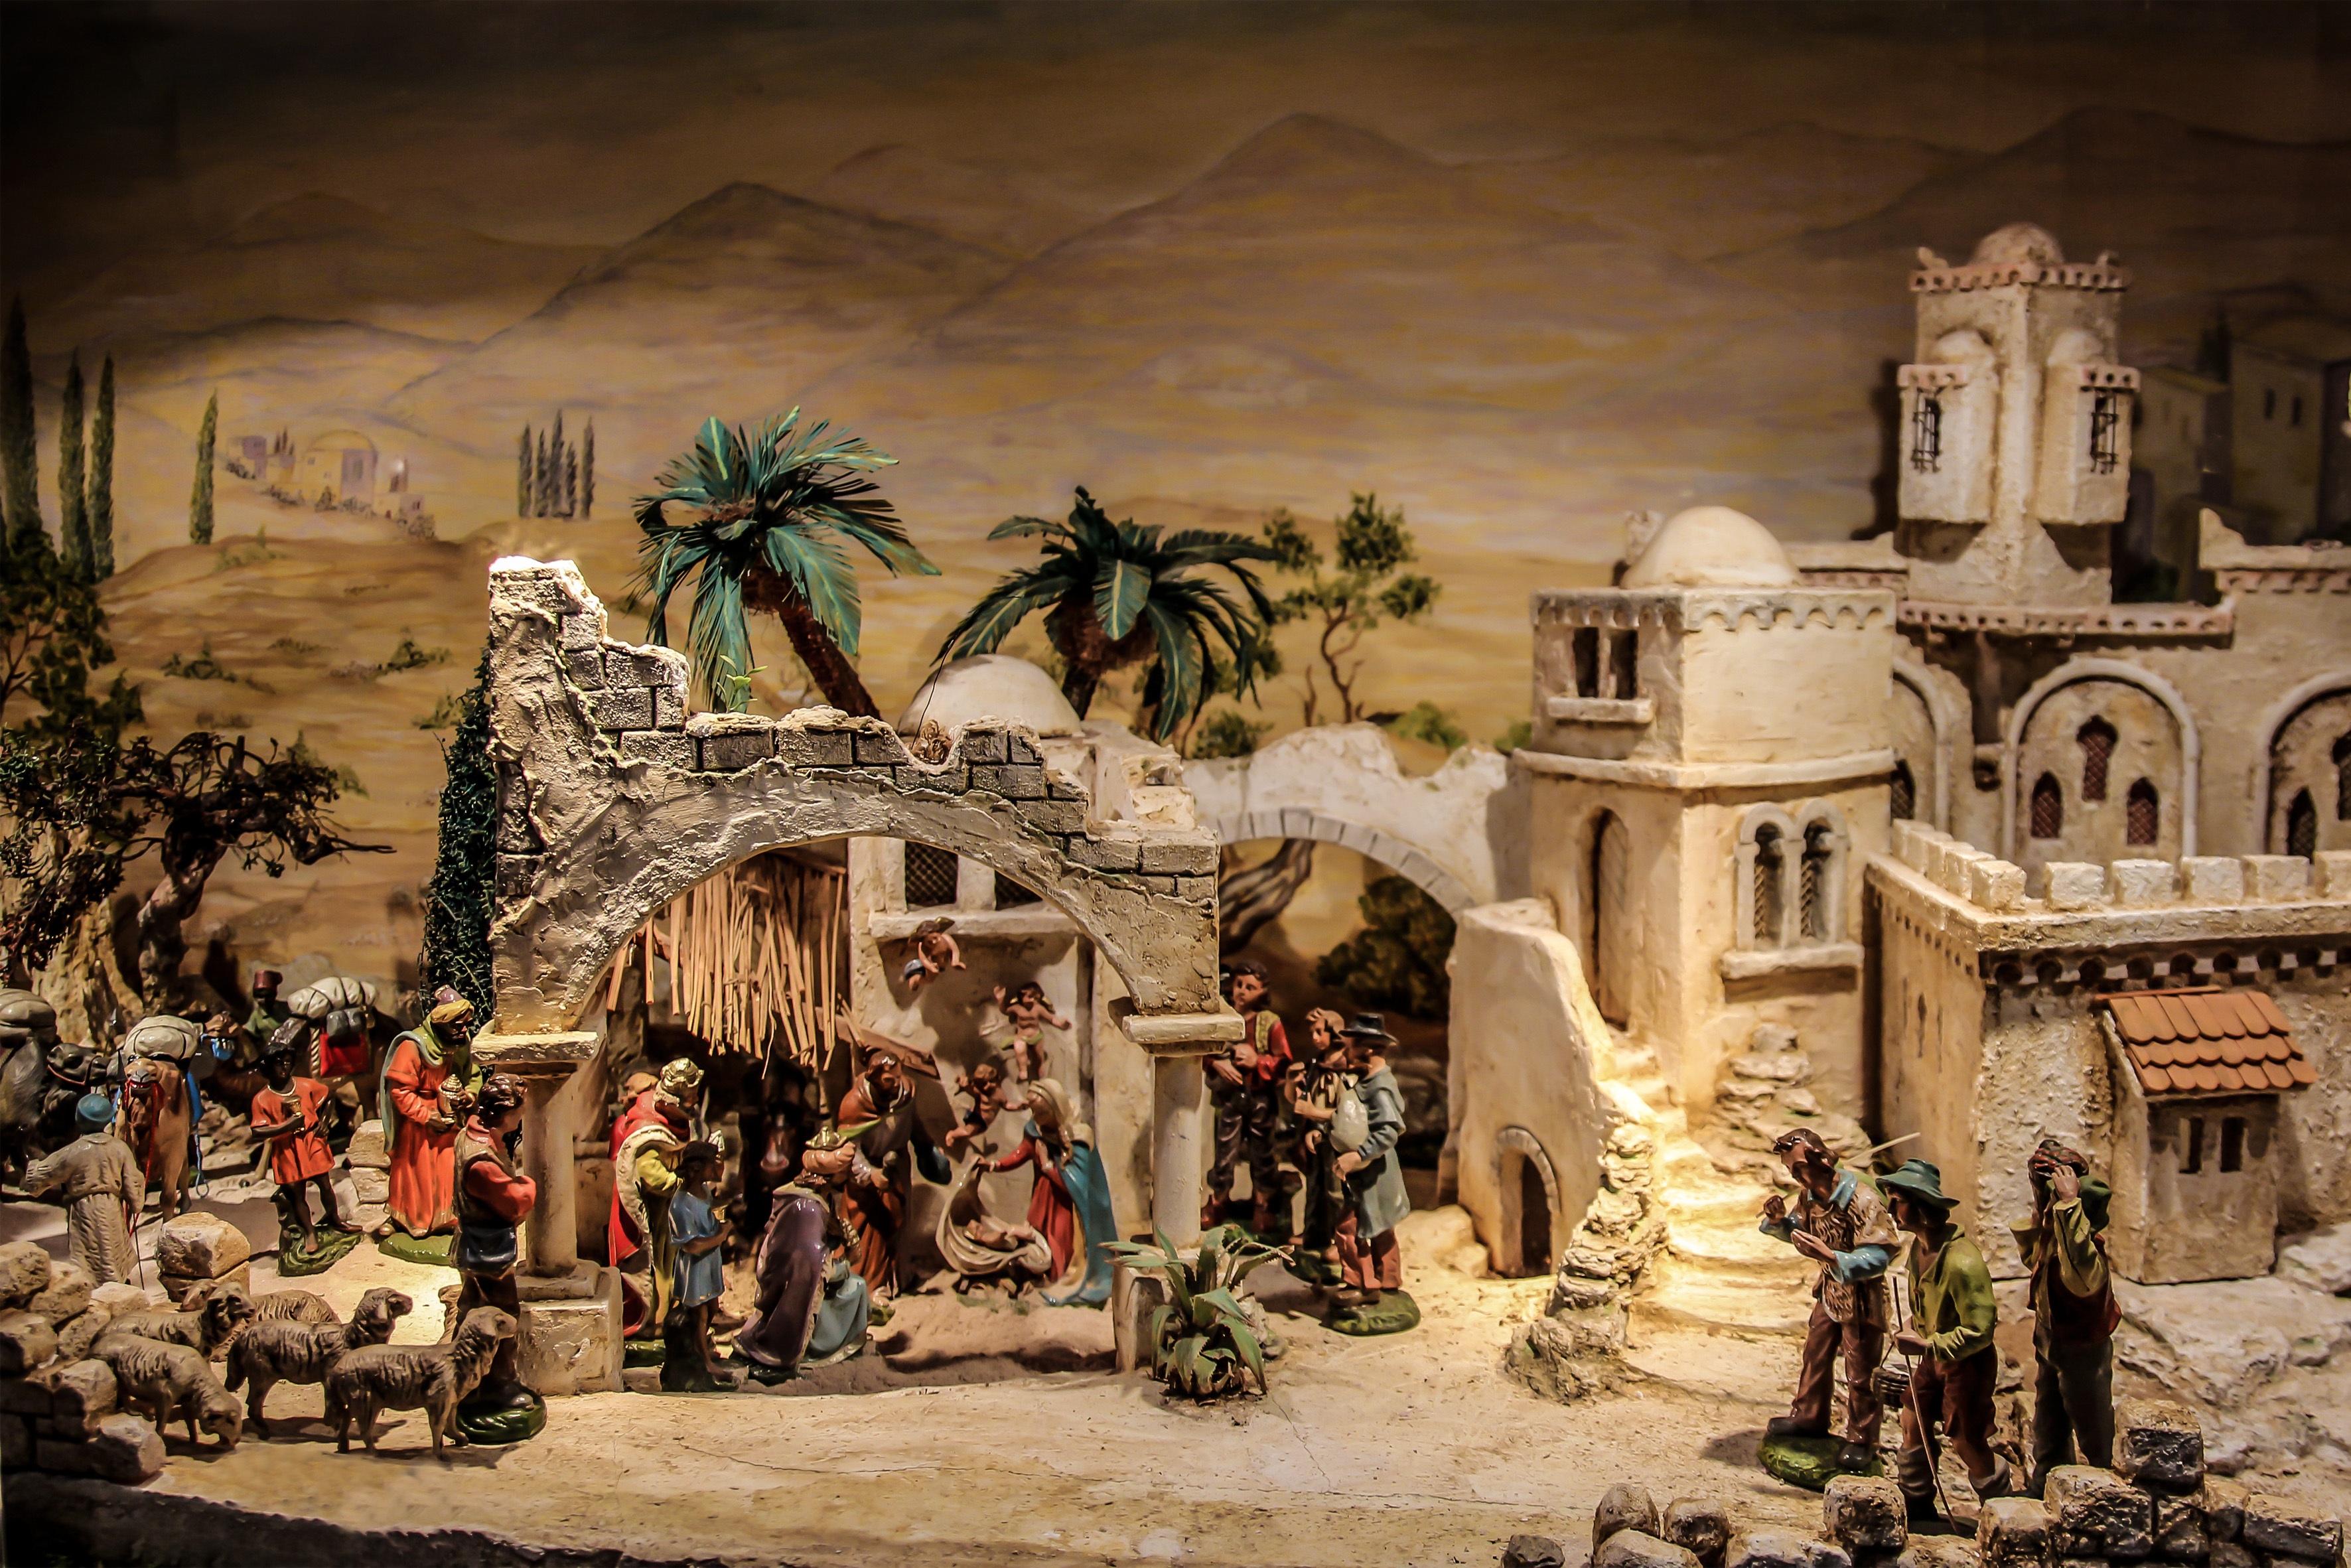
decoration, christmas, decor, christmas decoration, father christmas, jesus, crib, greeting card, nativity scene, ancient history